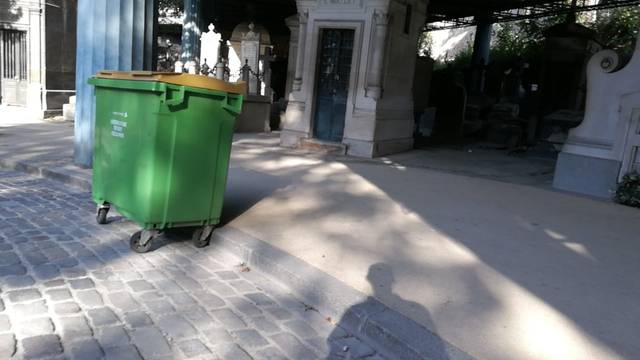
Region: France
Coordinates: 48.886, 2.331